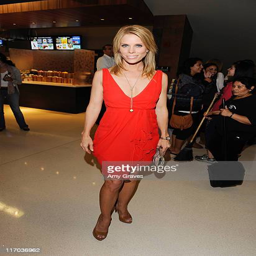
actor attends los angeles premiere